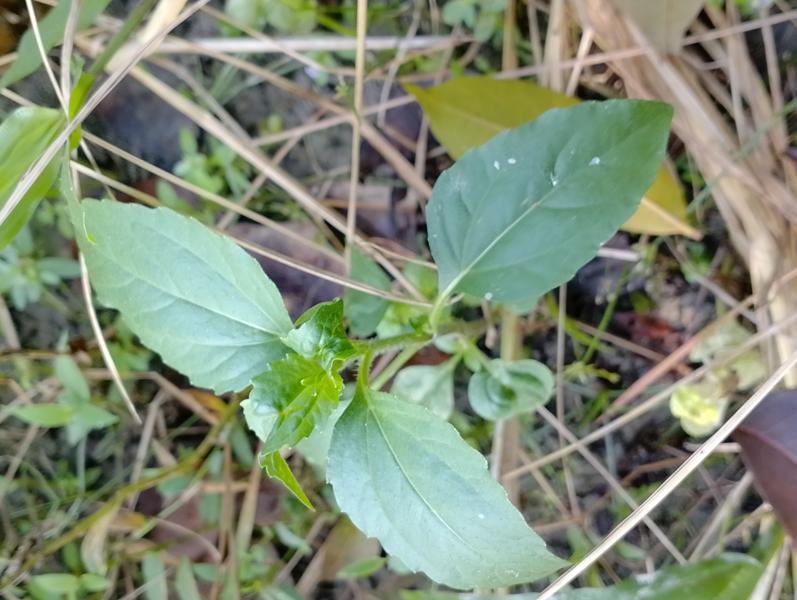
Weed species: Synedrella nodiflora